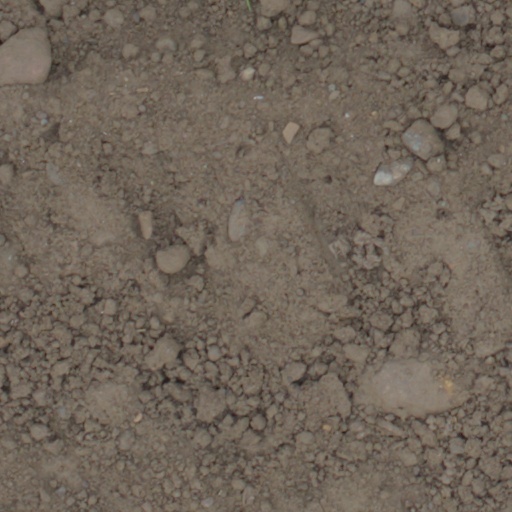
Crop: wheat